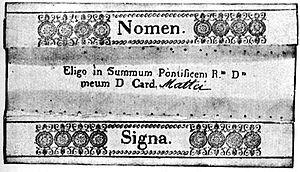
Le conclave désigne pour l'Église catholique romaine le lieu où sont enfermés les cardinaux rassemblés pour élire le pape pendant la période dite Sede vacante. Par extension, il désigne aussi l'assemblée elle-même et son travail.